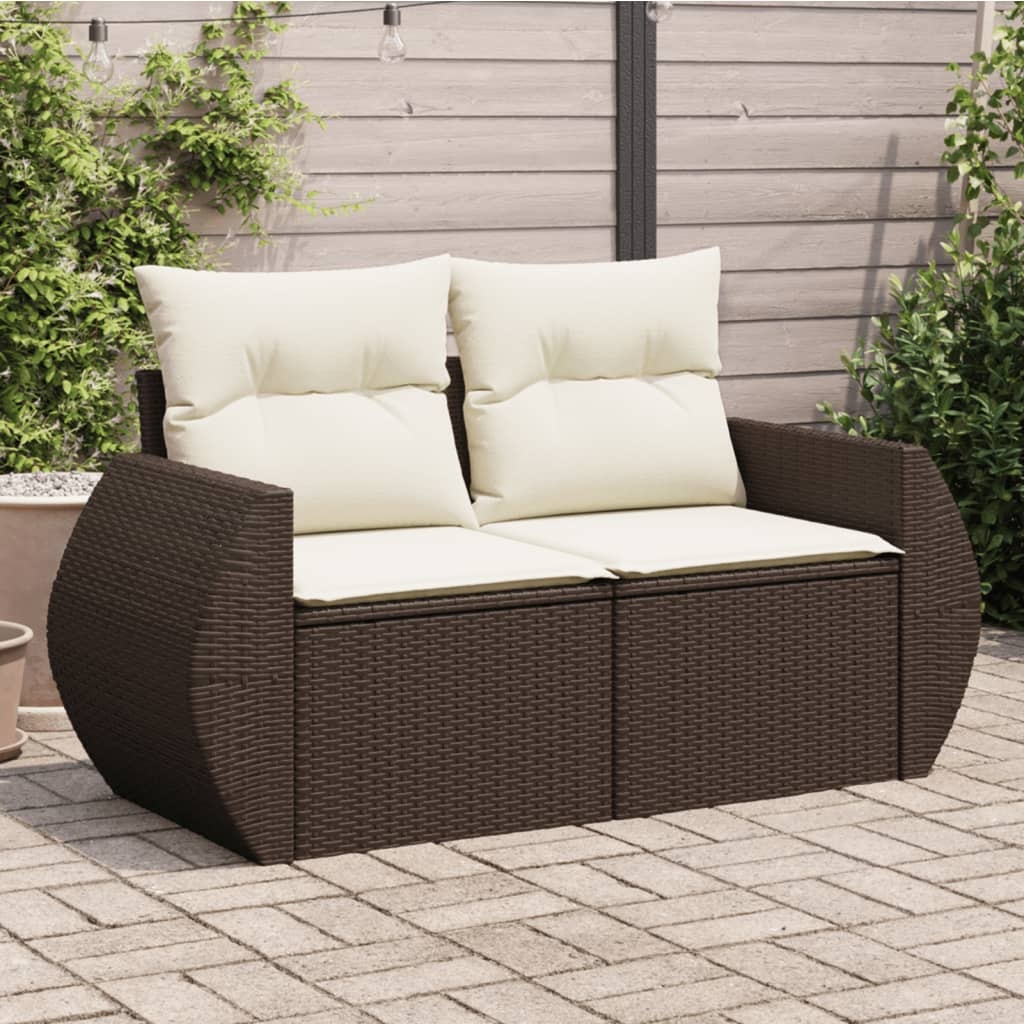
Tuinbank 2-Zits Met Kussens Poly Rattan
Brand: vidaXL
Ontspan en geniet op deze comfortabele 2-zits tuinbank van je buitenruimte! Duurzaam materiaal: PE-rattan, ook wel poly rattan genoemd, is een sterke, onderhoudsarme kunststof die lijkt op natuurlijk rattan. Het is licht van gewicht en gemakkelijk schoon te maken en wordt vaak gebruikt voor tuinmeubelen vanwege de duurzaamheid en weerbestendige eigenschappen. Opbergfunctie met waterdichte zak: elke tuinstoel heeft opbergruimte onder de zitting, compleet met een waterdichte zak voor het opbergen van kussens, speelgoed en andere spullen. De binnenzakken hebben een bovenklep en kunnen met klittenband stevig aan de stoelen worden bevestigd voor extra stabiliteit. Comfortabele zitervaring: deze buitenmeubelen, compleet met dik gevoerde kussens, bieden een comfortabele zitervaring. Afneembare en wasbare hoes: deze zitkussens hebben afneembare hoezen, waardoor ze eenvoudig te wassen en te onderhouden zijn. Modulair ontwerp: deze tuinmeubelset heeft een modulair ontwerp, waardoor hij volledig flexibel en gemakkelijk te verplaatsen is. Op die manier kun je een opstelling van tuinmeubilair creëren. Goed om te weten: Om de levensduur van je tuinmeubelen te verlengen, raden wij je aan om de meubelen met een waterbestendige hoes af te dekken. 2-zitsbank: Kleur: bruin Materiaal: PE-rattan en gepoedercoat staal Afmetingen: 142 x 62 x 69 cm (B x D x H) Afmetingen zitting: 110 x 55 cm (B x D) Zithoogte vanaf de grond (zonder kussen): 37 cm Hoogte armleuning vanaf de grond: 55 cm Draagvermogen (per zitplek): 110 kg Uv-bestendig Verstelbare kunstof voetjes Montage vereist: ja Kussen: Kleur: crèmewit Materiaal hoes: stof (100% polyester) Materiaal vulling zitkussen: schuim Vulling rugkussen: katoenvezel Afmetingen zitkussen: 55 x 55 x 3 cm (B x D x D) Afmetingen rugkussen: 55 x 45 x 13 cm (L x B x D) Levering bevat: 2 x hoekstoel inclusief opbergfunctie met waterdichte tas 2 x rugkussen 2 x kussen met afneembare en wasbare hoes
Category: Furniture > Outdoor Furniture > Outdoor Seating > Outdoor Sofas > Loveseat Sofas